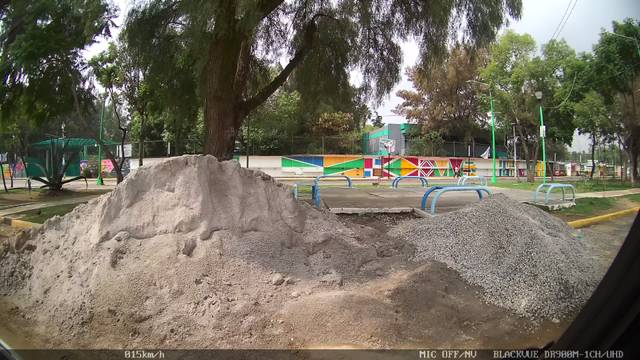
Region: Mexico
Coordinates: 19.359, -99.055